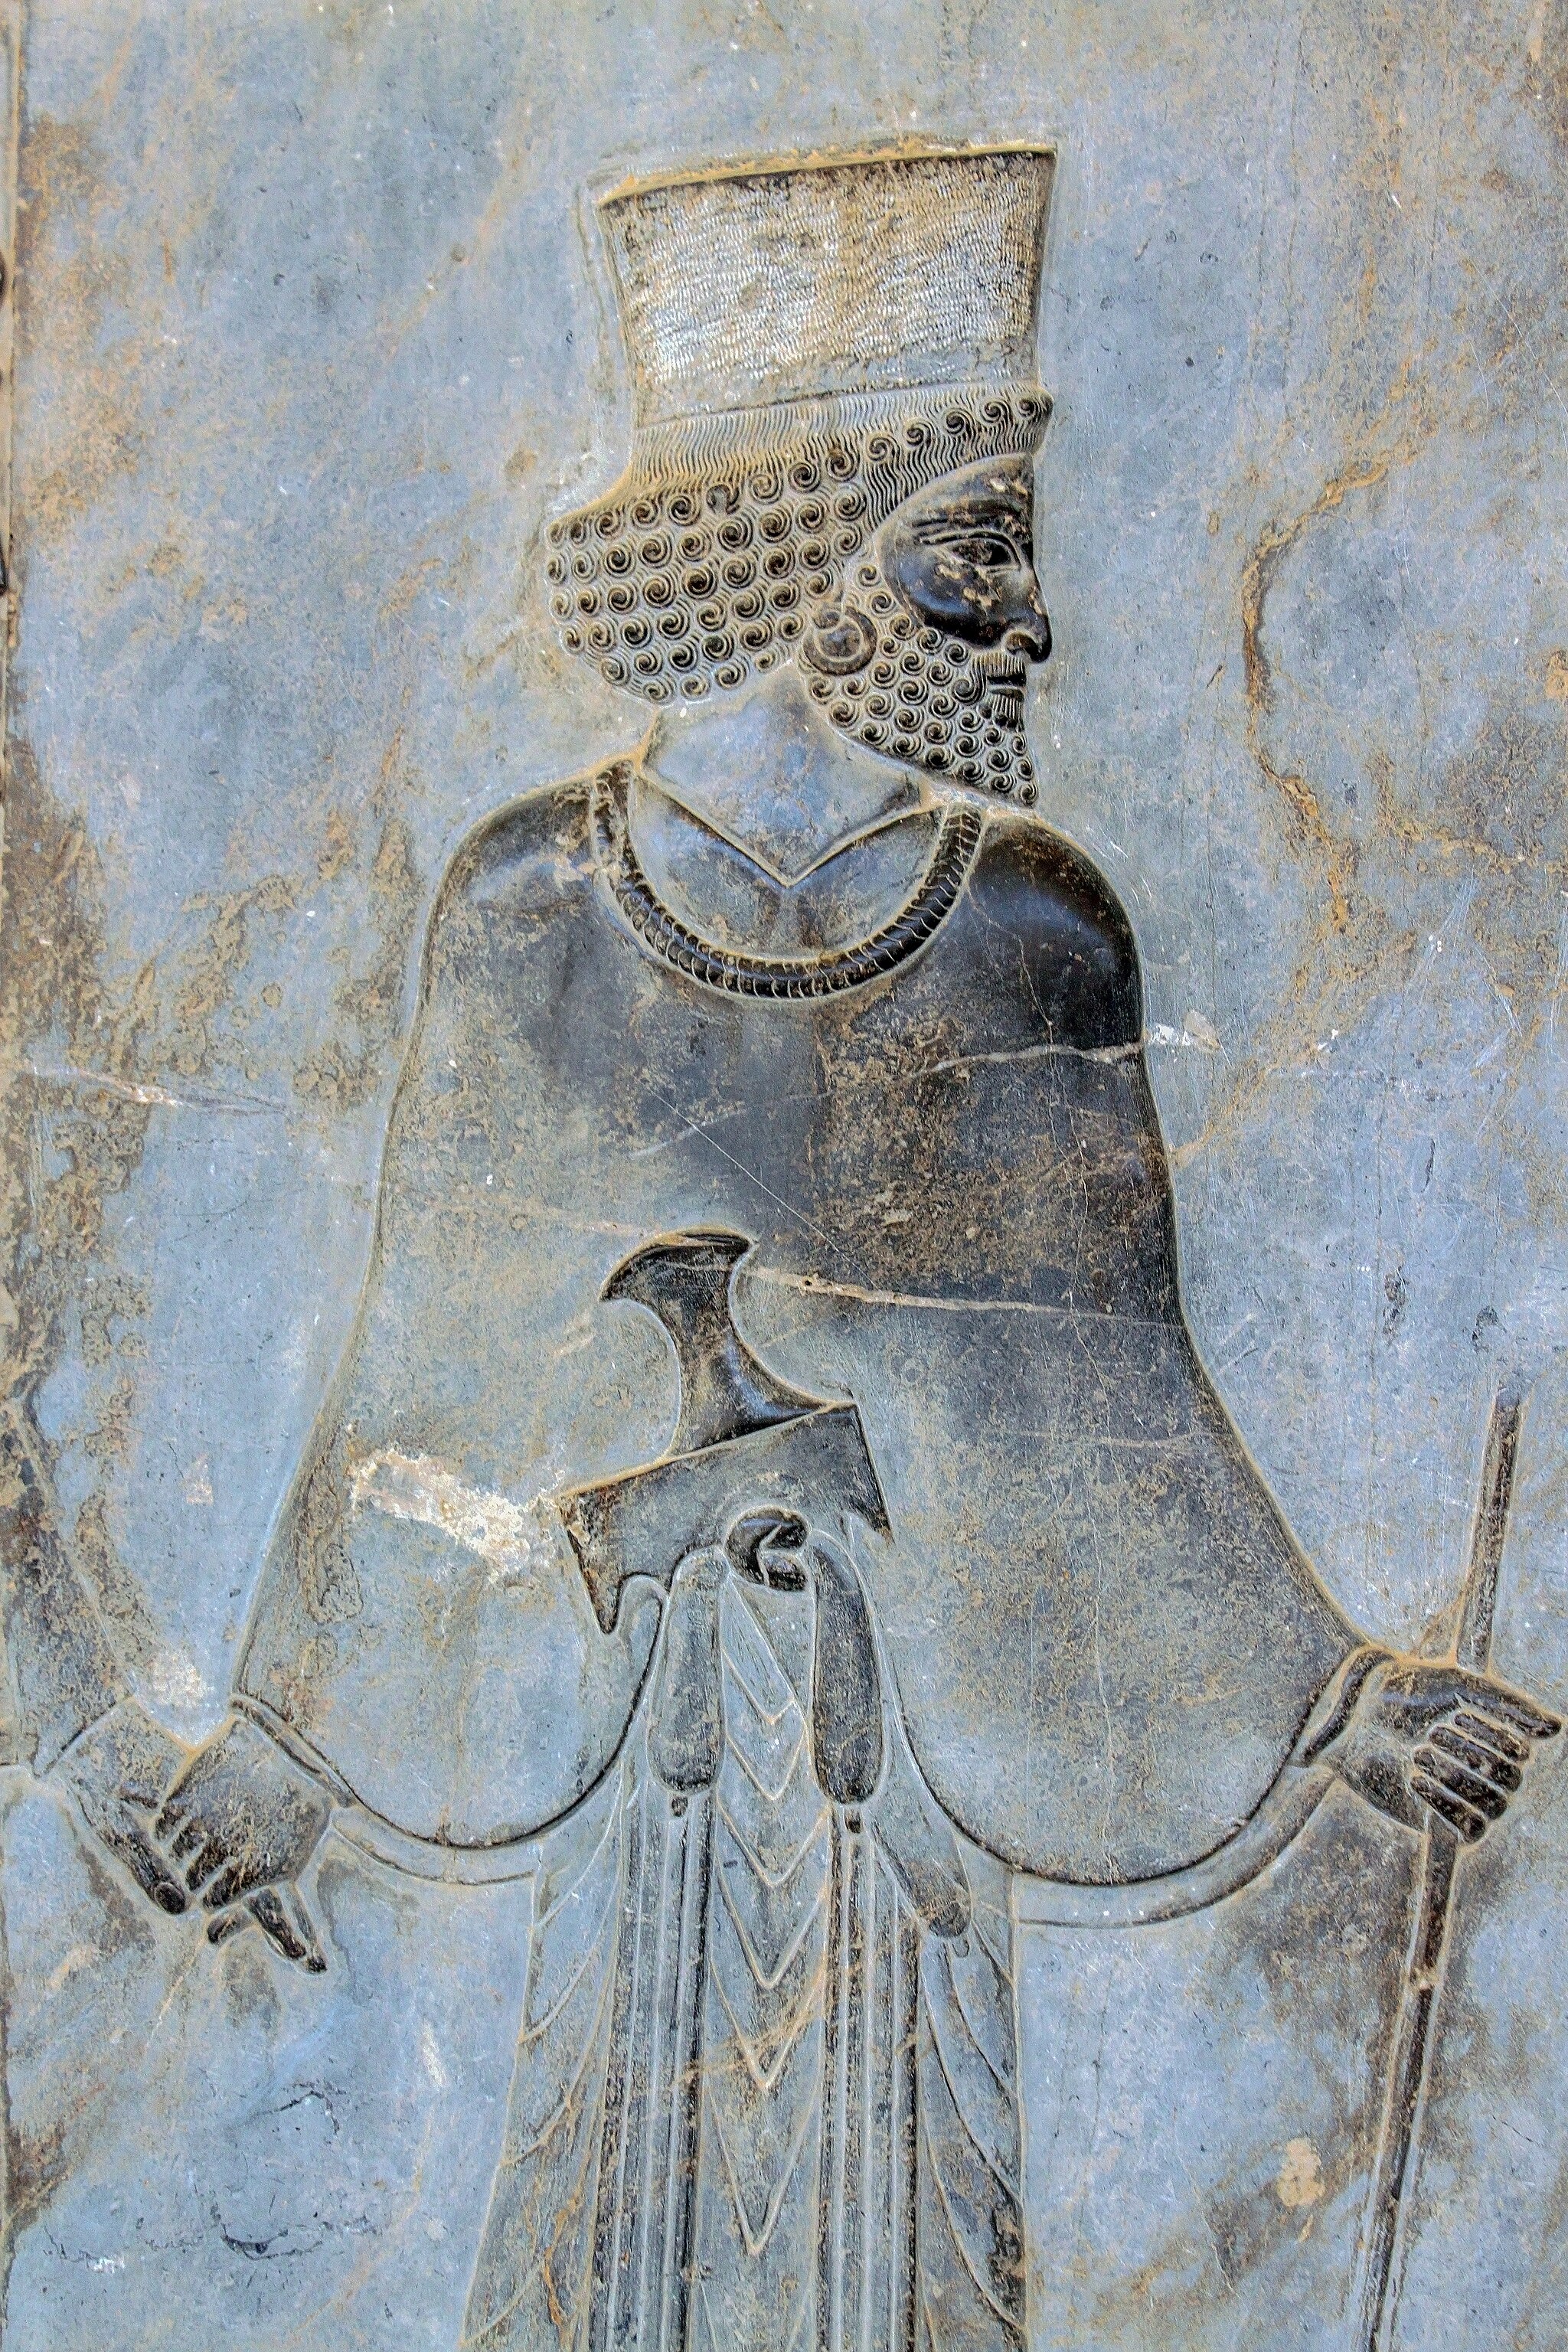
Title: Reliefs in Persepolis نگاره های تخت جمشید 29
Description: Persepolis was the ceremonial capital of the Achaemenid Empire (ca. 550–330 BC). It is situated 60 km northeast of the city of Shiraz in Fars Province, Iran
Date: 2009-07-14 04:01:57
Categories: Taken with Canon EOS 500D, Self-published work, Images with extracted images, Files with coordinates missing SDC location of creation, 2009 in Persepolis, Armenian delegation, Apadana, Photographs by Mostafa Meraji, Aesthetics of Iran